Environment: real
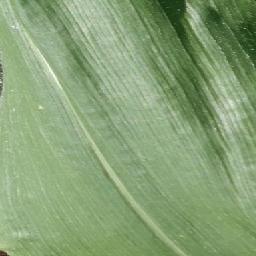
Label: healthy